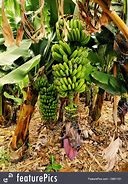
Label: banana